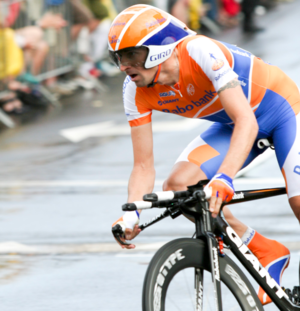
Menchov au Tour 2010
Denis Nikolaïevitch Menchov, né le 25 janvier 1978 à Orel, dans l'ex-URSS, est un coureur cycliste russe professionnel de 2000 à 2013, reconverti en directeur sportif. Considéré comme un coureur de grands tours, il en remporte deux au cours de sa carrière : le Tour d'Espagne en 2007 ainsi que le Tour d'Italie en 2009. Cependant il a échoué dans la quête d’un Tour de France, terminant troisième en 2008.